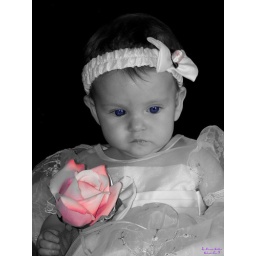
Beautiful Baby in black and white with Pink Rose.